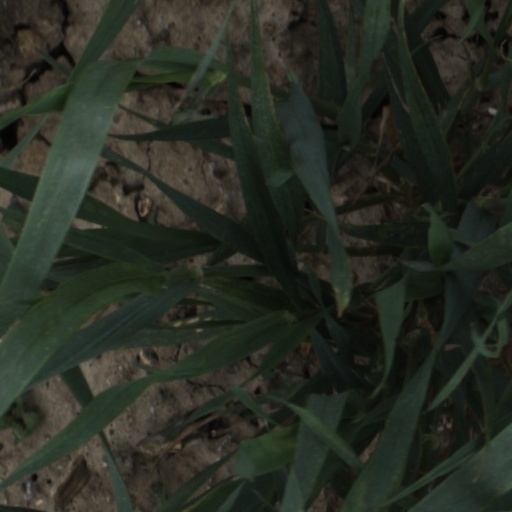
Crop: wheat